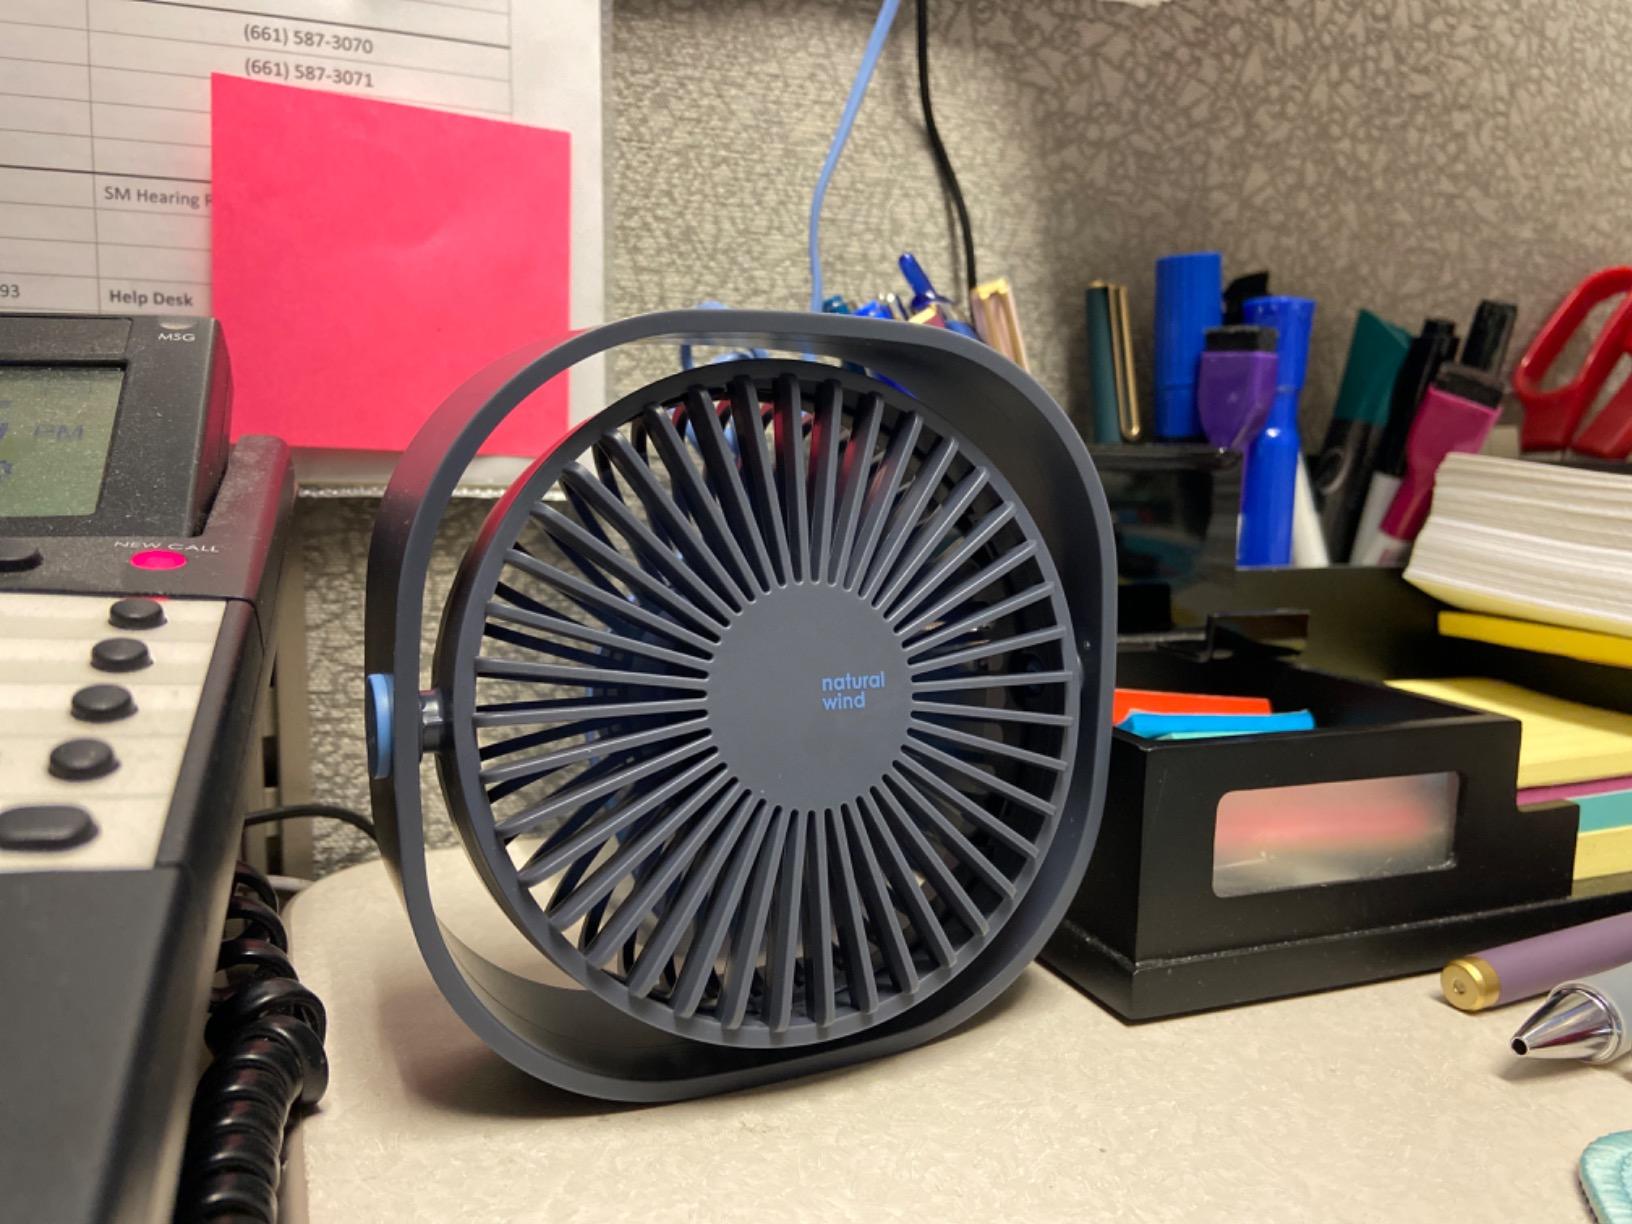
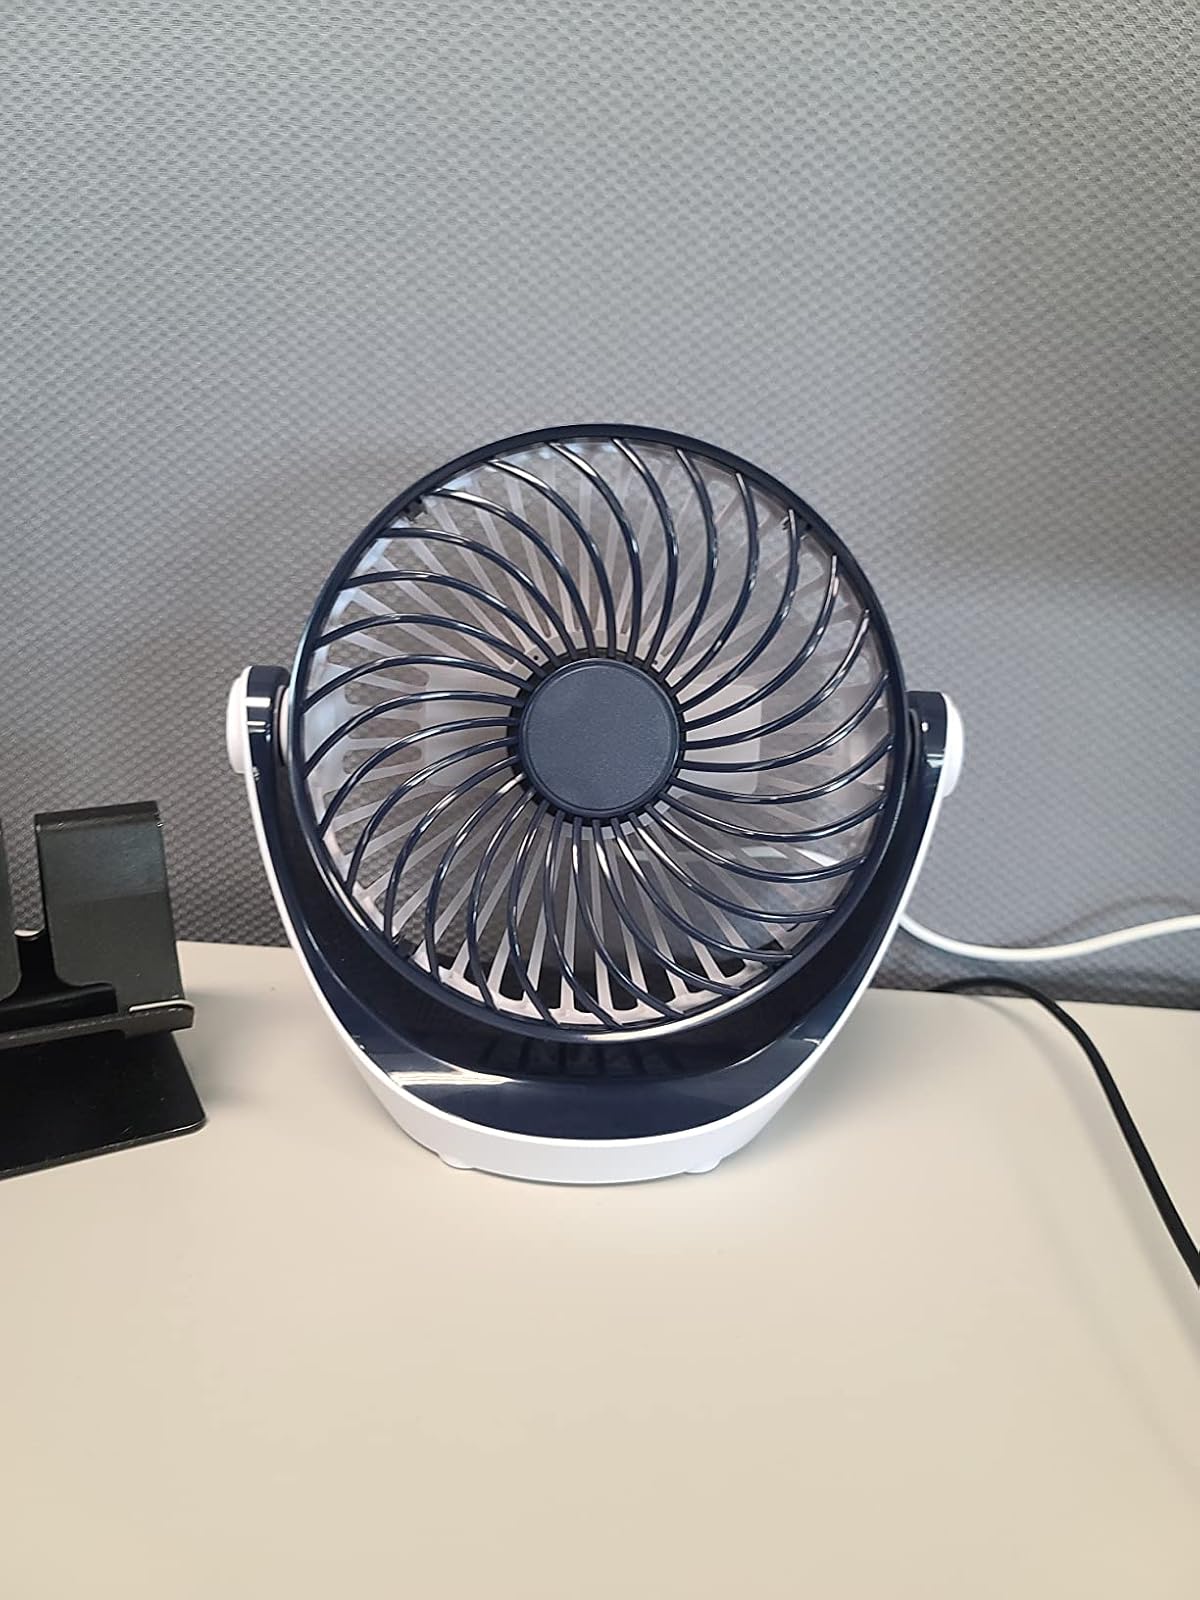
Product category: fan
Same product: no